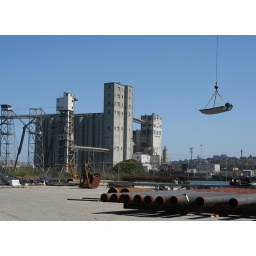
a magic flying boat in the dogpatch